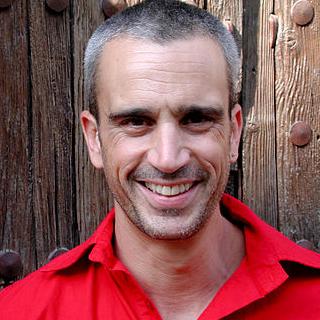
Age: 45